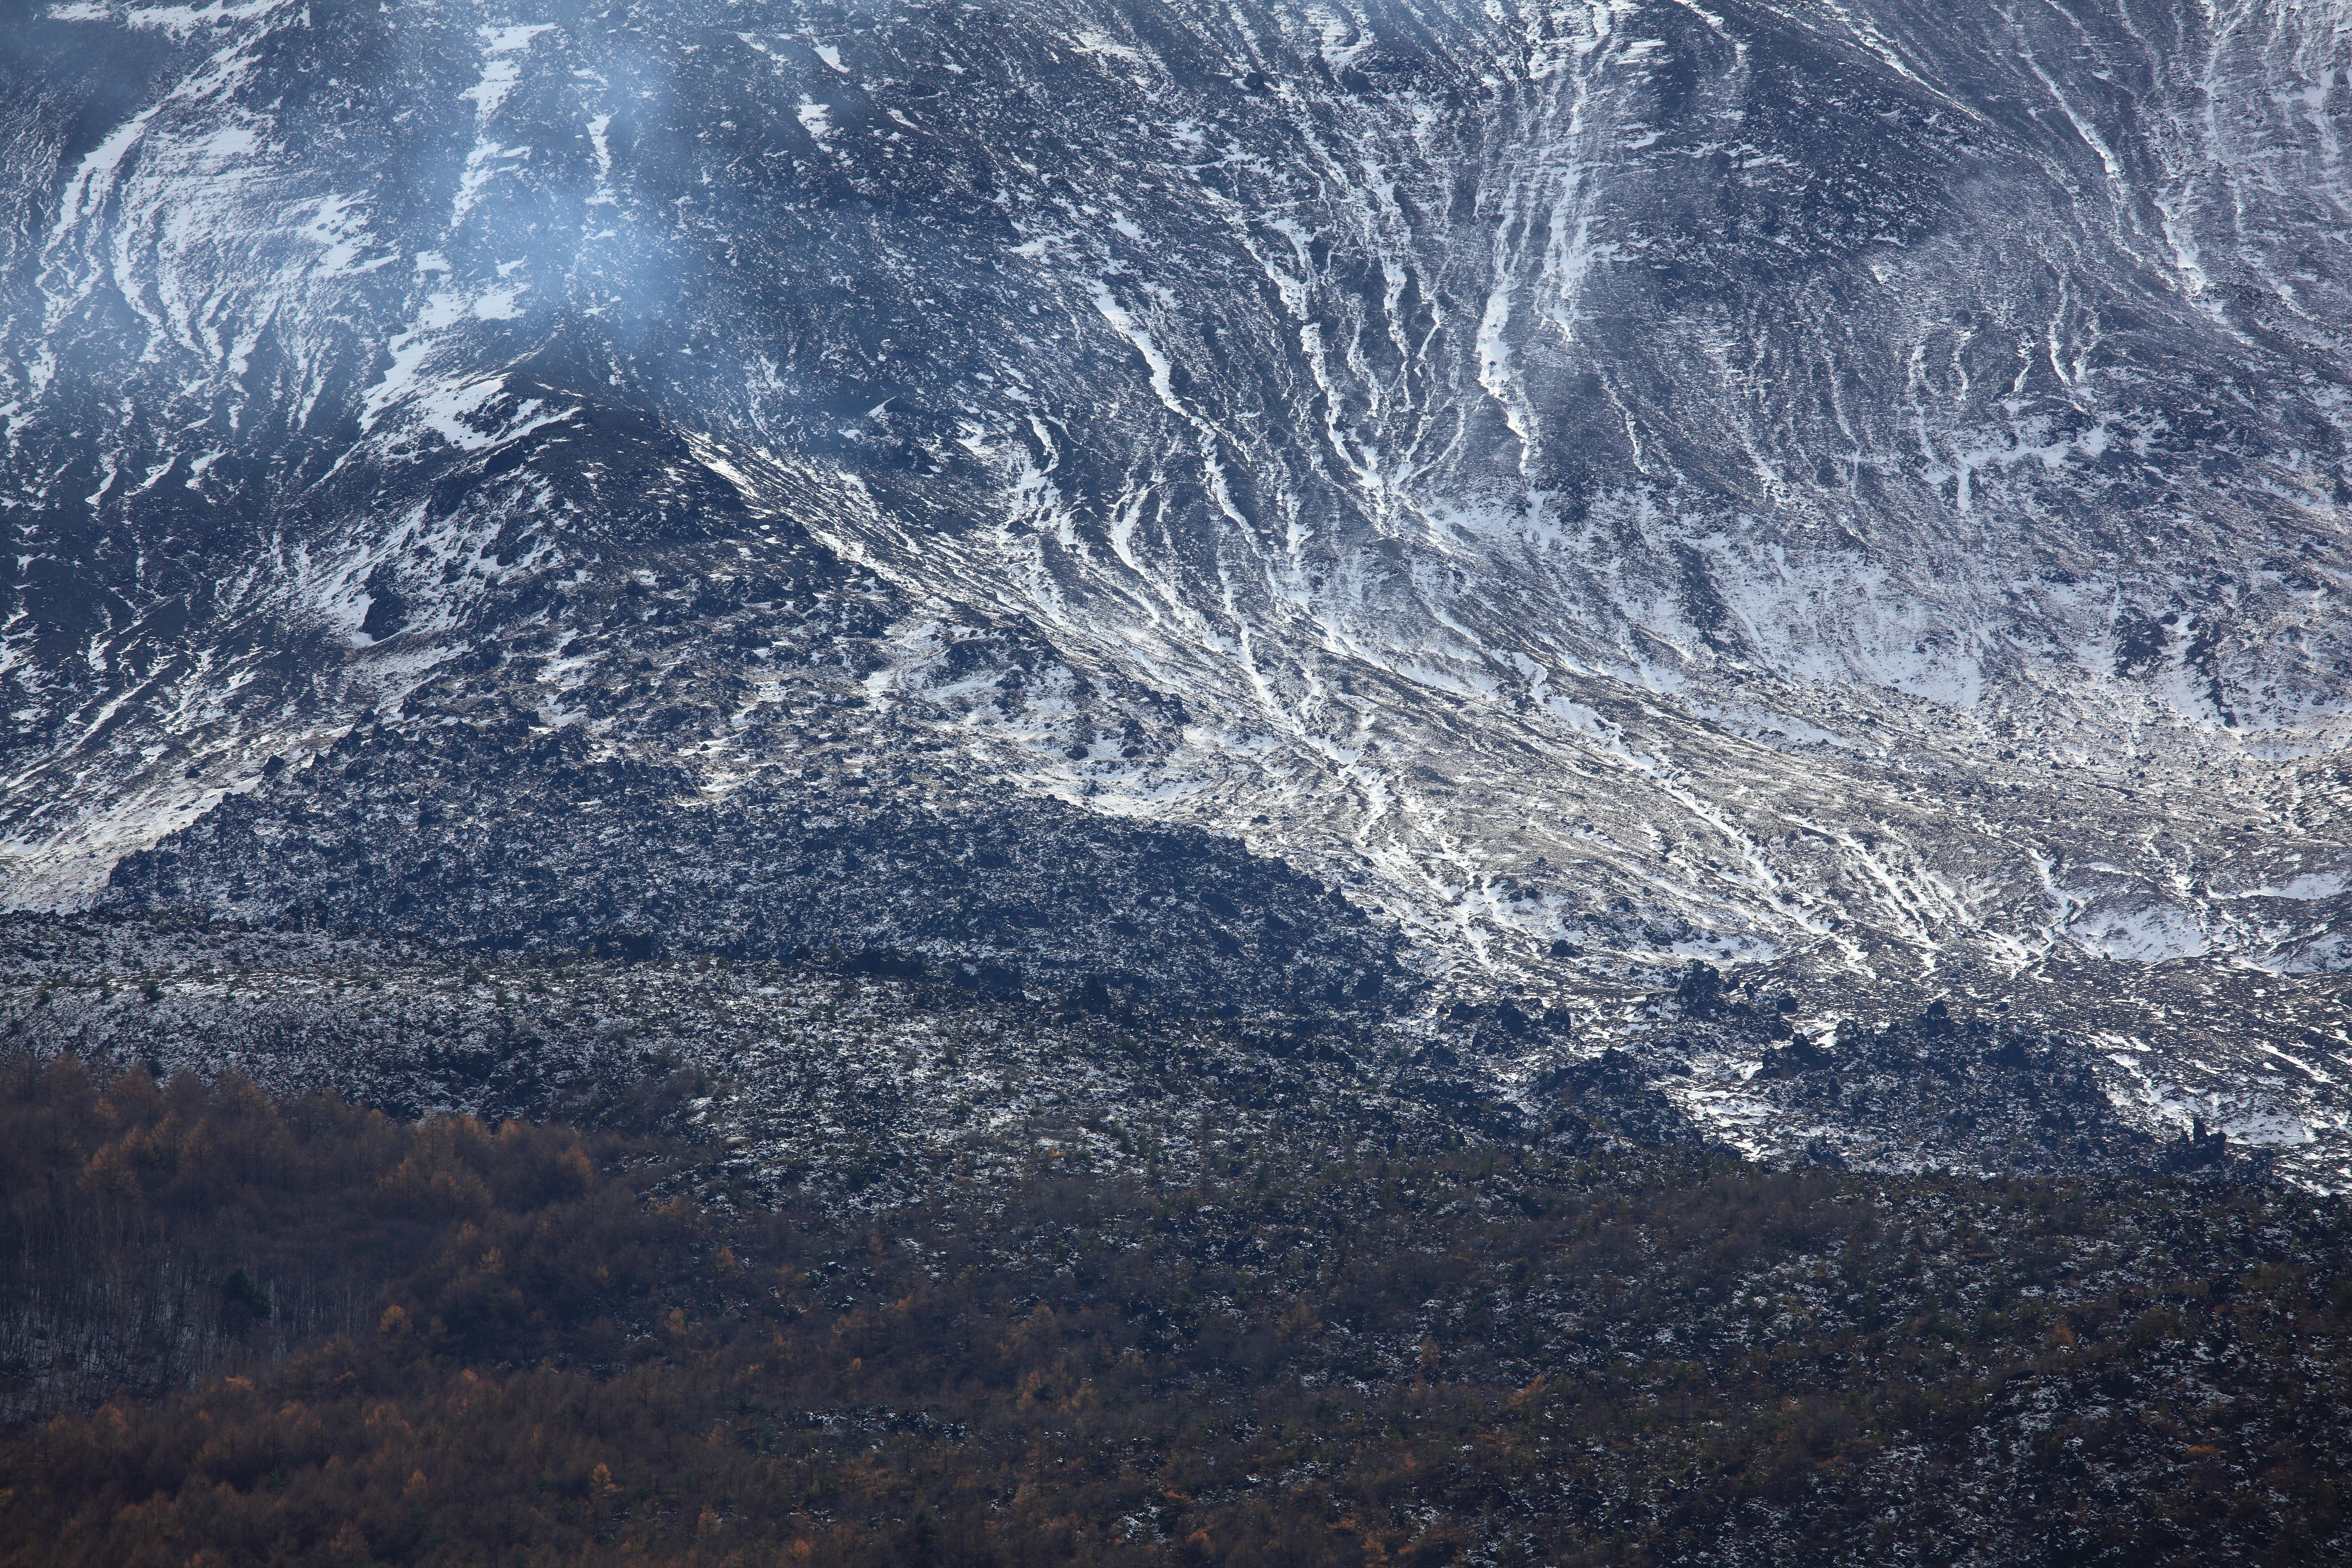
landscape, nature, mountain, snow, winter, wave, view, wind, frost, mountain range, ice, high, weather, terrain, geology, 5d, hires, markii, hi, res, resolution, asamayama, landform, aerial photography, atmospheric phenomenon, atmosphere of earth, mountainous landforms, geological phenomenon